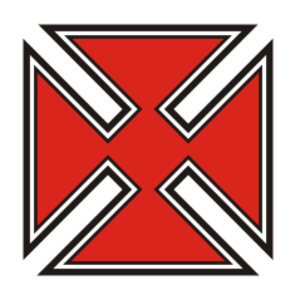
Le XIXᵉ Corps est un corps d'armée de l'armée de l'Union pendant la guerre de Sécession. Il passe la plupart de son service en Louisiane et dans le Golfe, bien que plusieurs unités combattent dans la vallée de la Shenandoah en Virginie.